Alberta Order of Excellence

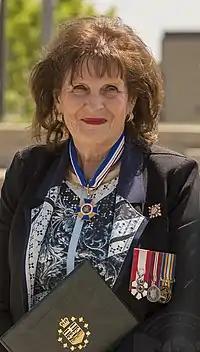
Lois Mitchell wearing the insignia of the order as a necklet in 2019

Upon admission into the Alberta Order of Excellence, in a ceremony held at Government House in Edmonton, members are presented with the order's insignia. According to Insignia Regulation, which stipulates the design of the order's badges and ribbon and how they are worn, the main emblem of the order is a gold medallion in the form of a cross "pattée", with the equidistant arms consisting of a transparent blue enamel over gold patterned to resemble prairie wheat. This cross is layered between a burnished gold disk bearing roses and rose leaves, and another roundel with the coat of arms of Alberta on a red enamel background, surrounded by a white circle bearing the words "The Alberta Order of Excellence". On the reverse is a maple leaf supported by a sheaf of wheat. The ribbon is patterned with vertical stripes in blue, burgundy, white, and gold, reflecting the colours within the provincial coat of arms; men wear the medallion suspended from this ribbon at the collar, while women carry theirs on a ribbon bow at the left chest. Members also receive a lapel pin for wear on casual clothing.